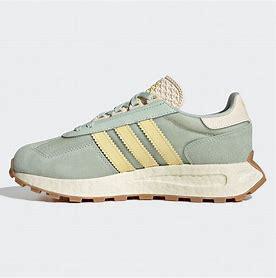
Brand: adidas
Model: originals Adidas Originals Retropy E5